Hope Springs Paternal

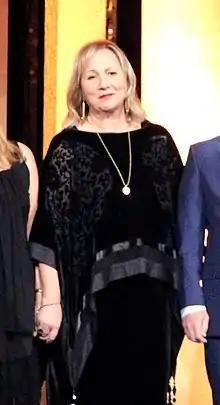
The episode was directed by Mimi Leder.

The episode was written by producer Sheila Callaghan and directed by Mimi Leder. It was Callaghan's fourth writing credit, and Leder's fifth directing credit.